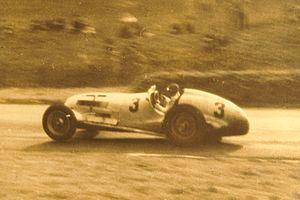
La Mercedes-Benz W125 est une voiture de Grand Prix conçue par Rudolf Uhlenhaut pour la saison 1937 des Grands Prix. Elle permet à l'allemand Rudolf Caracciola de remporter son second titre de champion d'Europe des pilote et à de nombreux autres pilotes de finir aux places d'honneur.